Question: Where is the photographer?
Tambaya: Ina me ɗaukan hoton?
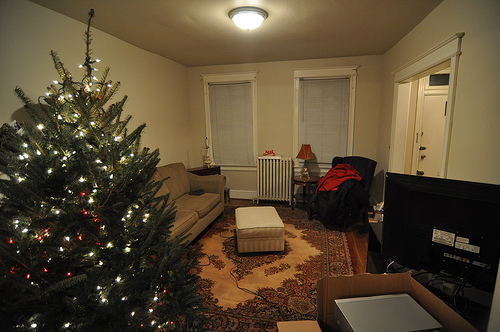
Answer: Living room.
Amsa: Falo.